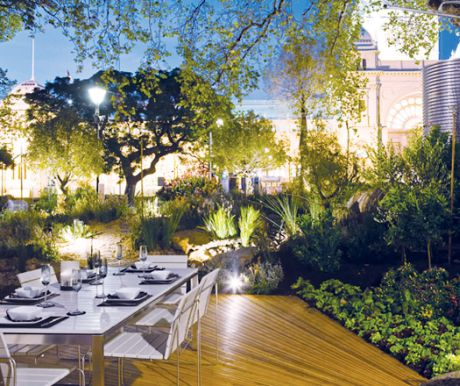
Fire: no
Smoke: no